History of saffron

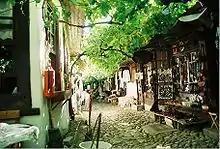
Safranbolu, Turkey.

Human cultivation and use of saffron spans more than 3,500 years and extends across cultures, continents, and civilizations. Saffron, a spice derived from the dried stigmas of the saffron crocus ("Crocus sativus"), has through history remained among the world's most costly substances. With its bitter taste, hay-like fragrance, and slight metallic notes, the apocarotenoid-rich saffron has been used as a seasoning, fragrance, dye, and medicine.